War in Afghanistan (2001–2021)

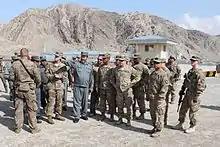
TAAC-E advisers in 2015

Tensions between Pakistan and the US were heightened in late September 2011 after several Pakistan Frontier Corps soldiers were killed and wounded. The troops were attacked by a US piloted aircraft that was pursuing Taliban forces near the Afghan-Pakistan border, but for unknown reasons opened fire on two Pakistan border posts. In retaliation for the strike, Pakistan closed the Torkham ground border crossing to NATO supply convoys for an unspecified period. This incident followed the release of a video allegedly showing uniformed Pakistan soldiers executing unarmed civilians. After the Torkham border closing, Pakistani Taliban attacked NATO convoys, killing several drivers and destroying around 100 tankers. ISAF forces skirmished Pakistan's armed forces on 26 November, killing 24 Pakistani soldiers. Each side claimed the other shot first. Pakistan blocked NATO supply lines and ordered Americans to leave Shamsi Airfield.